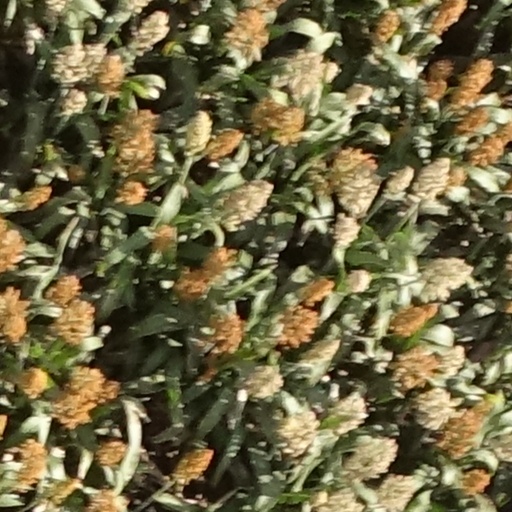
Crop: sorghum